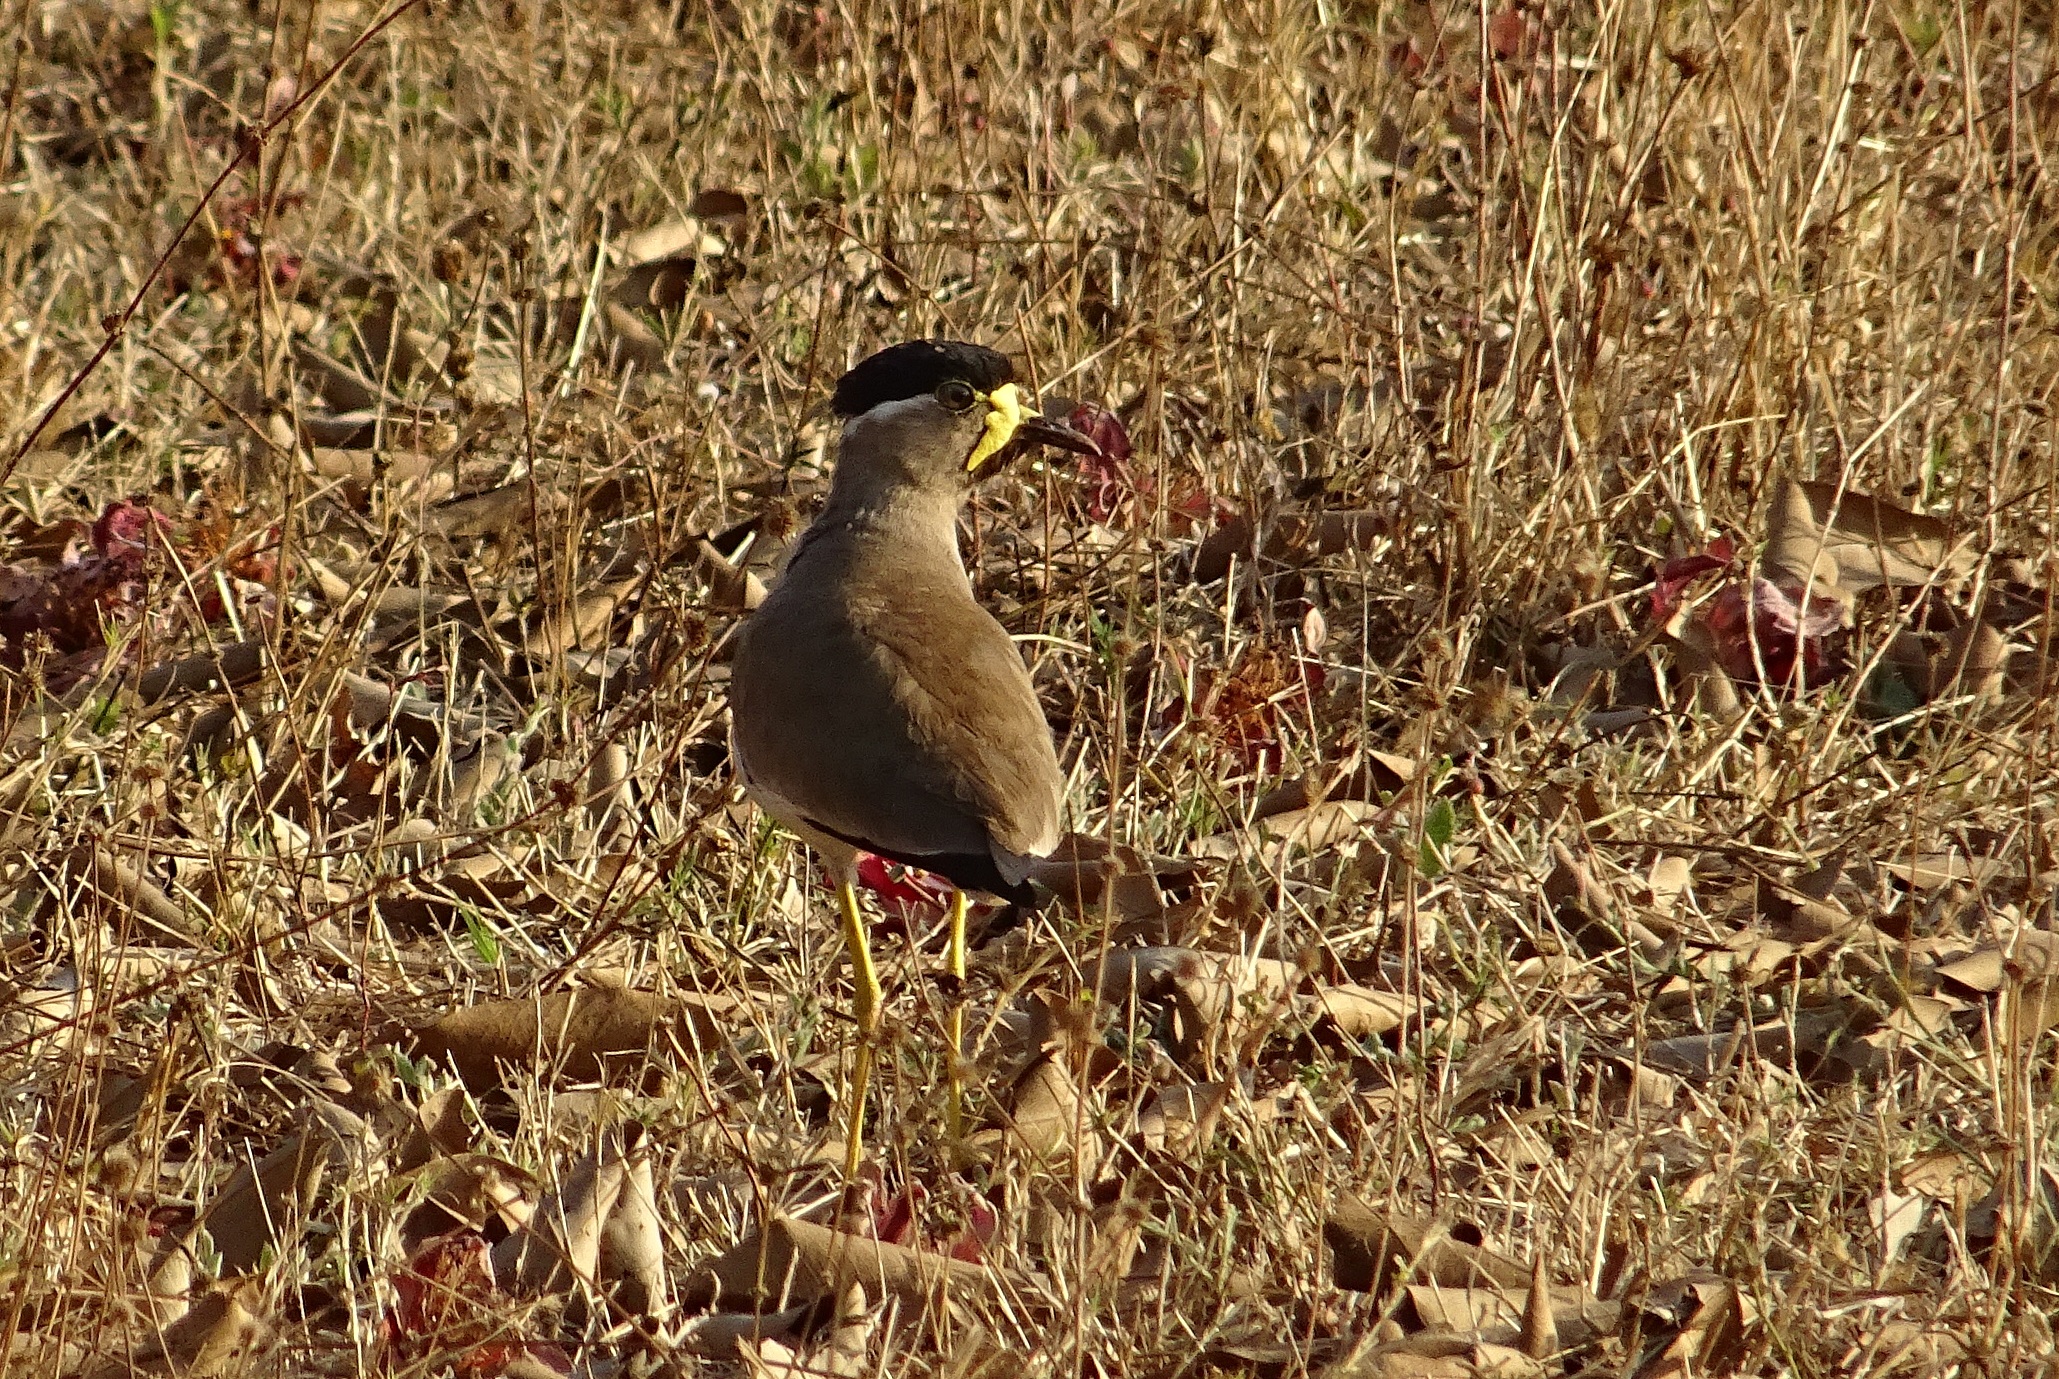
bird, yellow wattled lapwing, vanellus malabaricus, lapwing, wildlife, avian, bhimgadh, karnataka, india